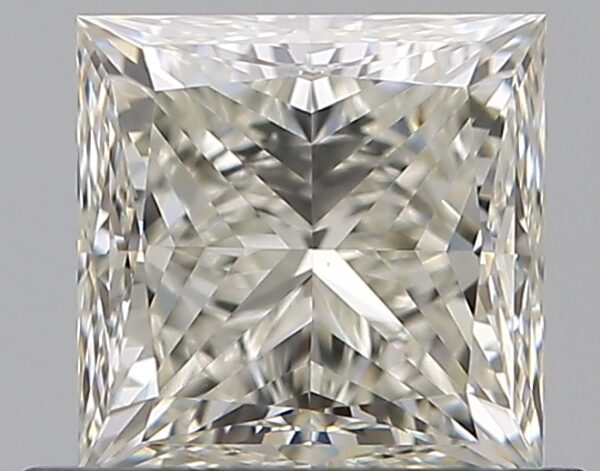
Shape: princess
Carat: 0.81
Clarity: VS1
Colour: K
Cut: EX
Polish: EX
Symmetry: VG
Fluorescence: N
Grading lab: GIA
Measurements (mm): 4.89 x 4.87 x 3.6